Euryodus

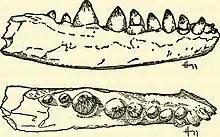
Euryodus dentary and teeth

"Euryodus" is “easily identifiable on the basis of their large, bulbous teeth”. They are known to have coronoid teeth similar to "Cardiocephalus and Bolterpeton", with enamel striations on the tooth surface towards the lingual side. There are 13 teeth in the upper jaw, with the seventh being the largest. The number of teeth in the dentary ranges from 9 to 12. The lower jaw is described as "heavy".